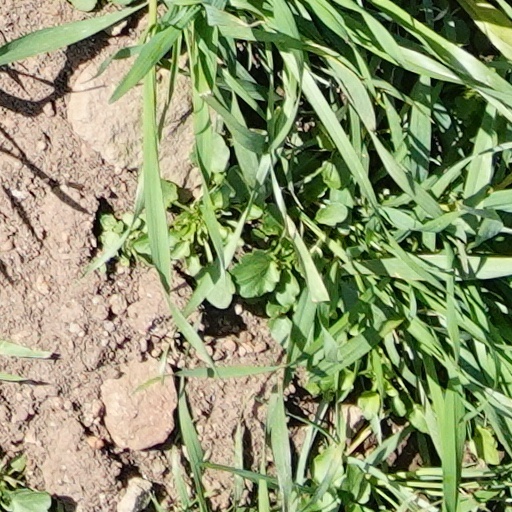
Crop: wheat